Aleksei Brusilov

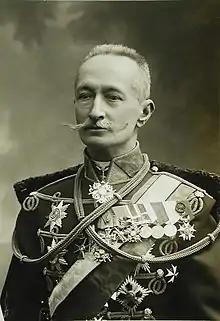
Brusilov in 1913

Aleksei Alekseyevich Brusilov (– 17 March 1926) was a Russian and later Soviet general most noted for the development of new offensive tactics used in the 1916 Brusilov offensive, which was his greatest achievement.